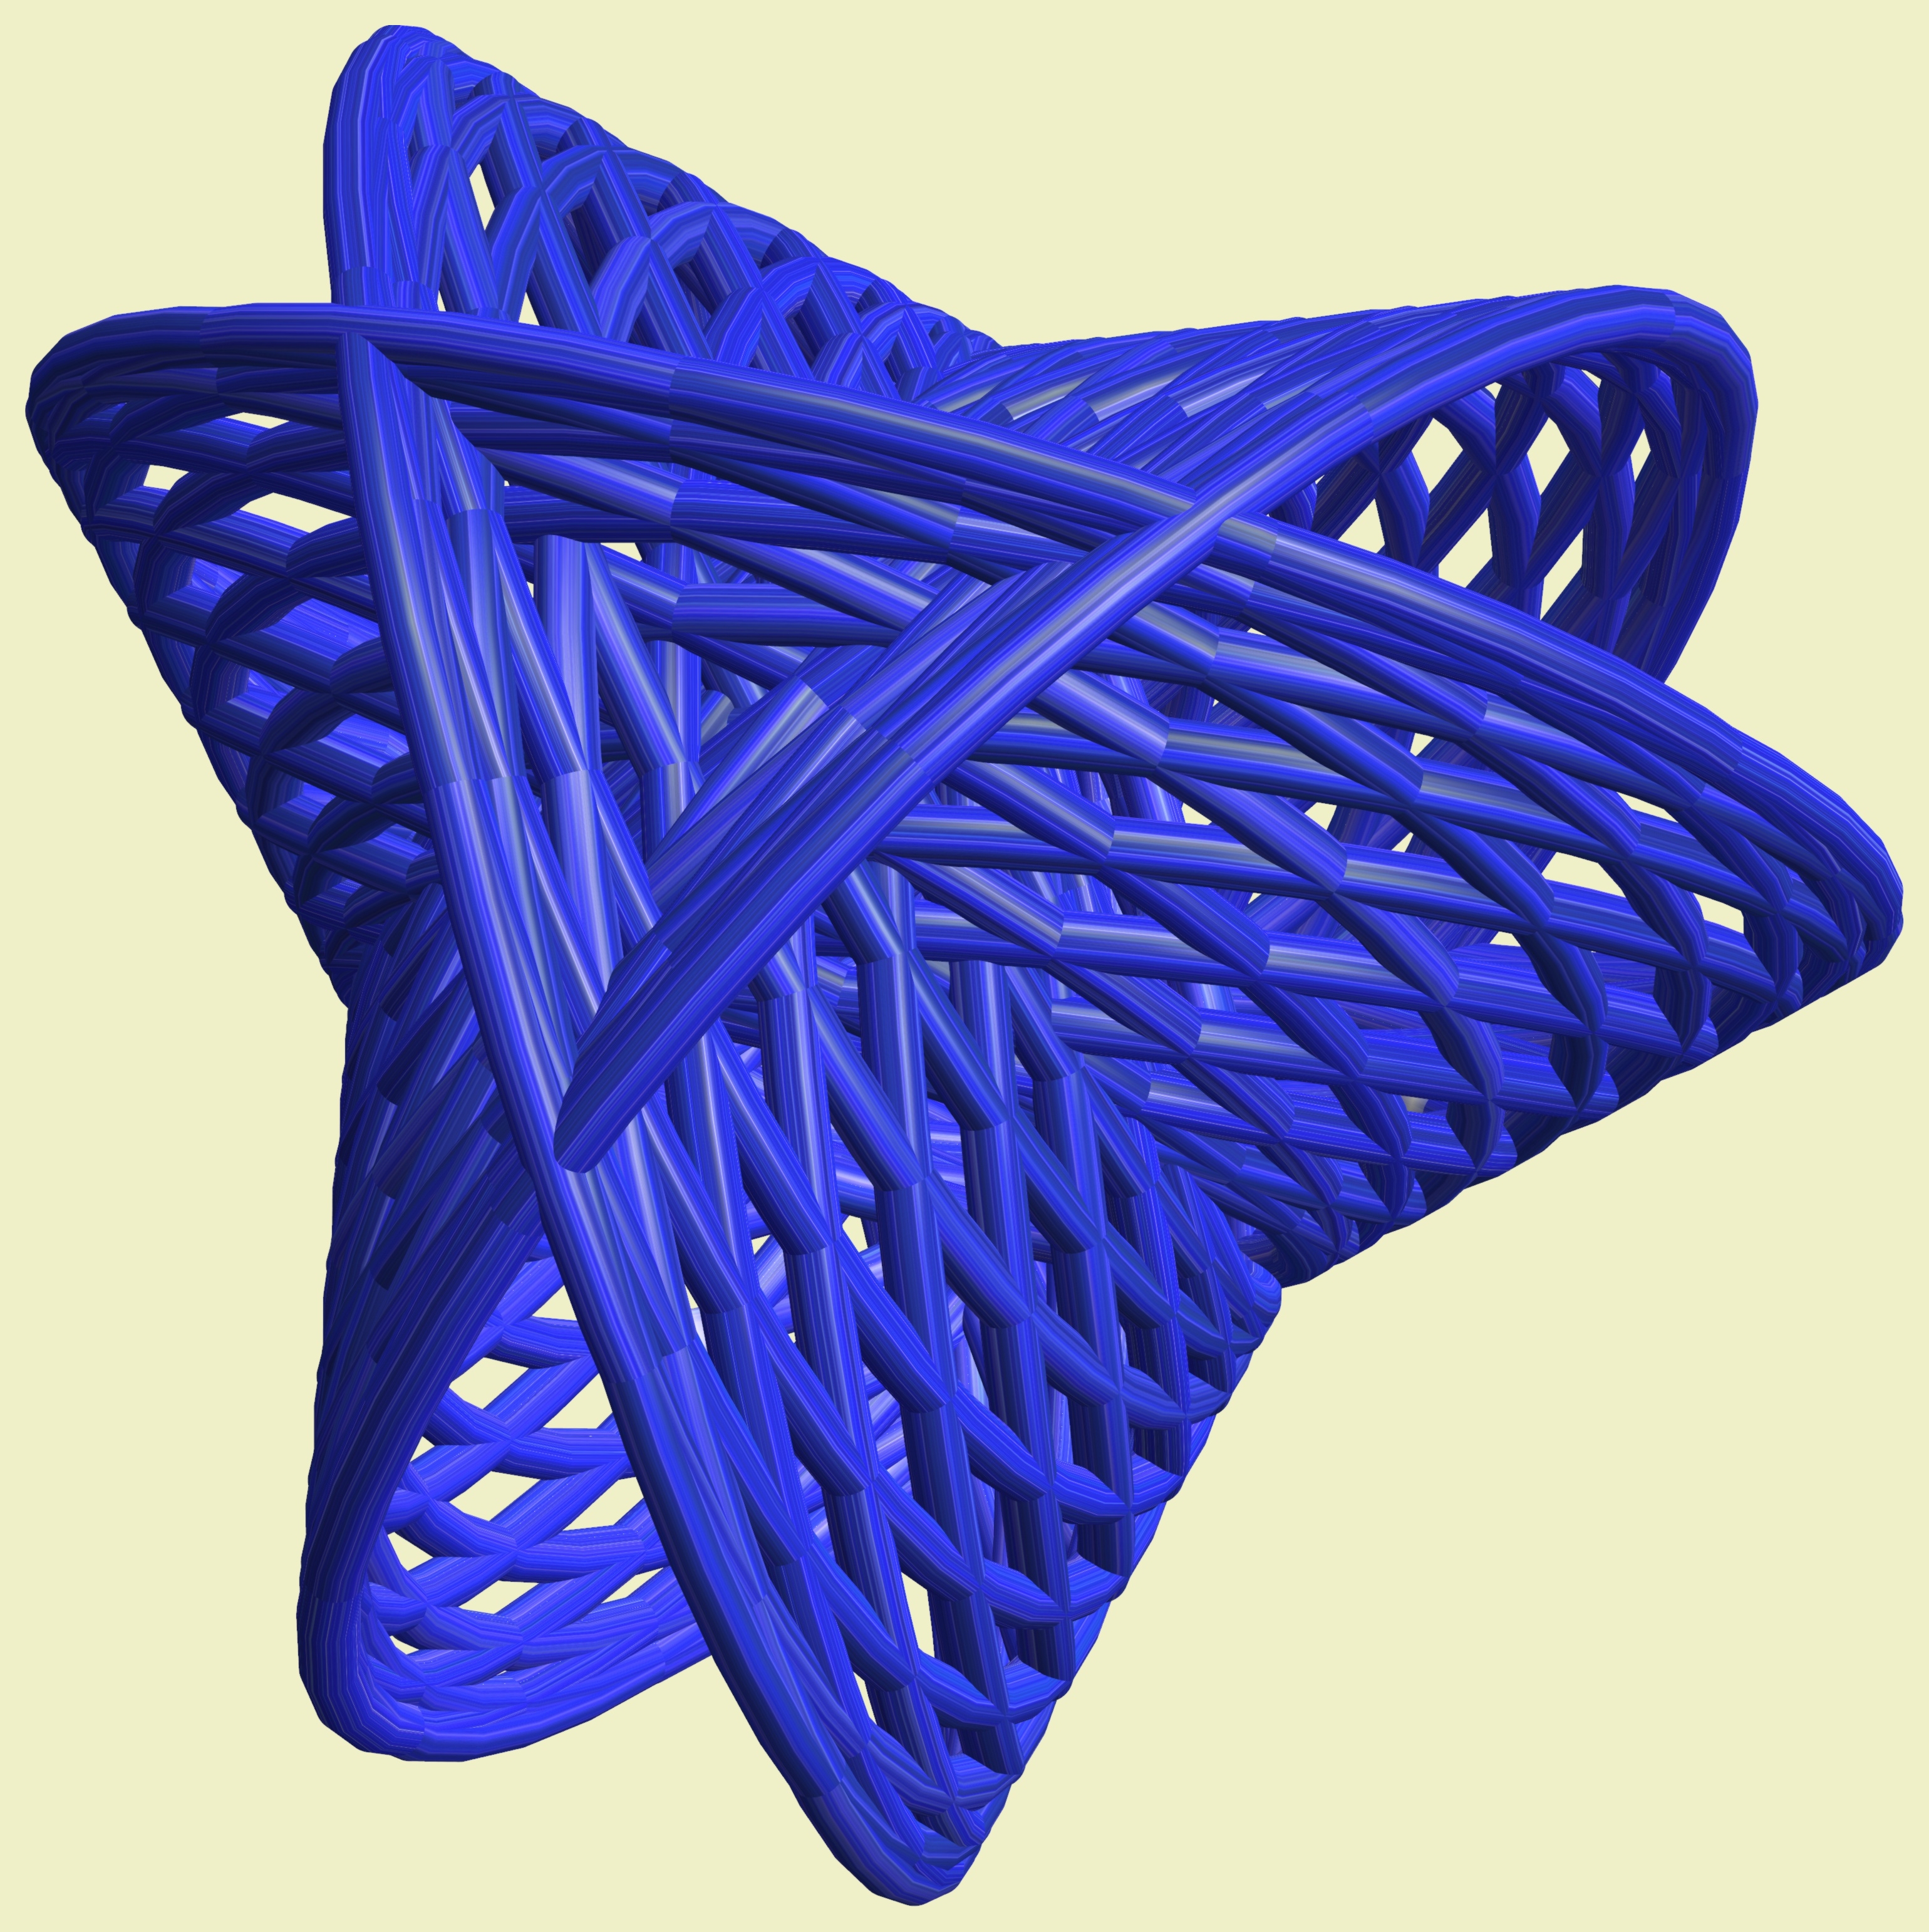
wing, structure, texture, pattern, geometry, blue, furniture, product, sculpture, cool image, design, footwear, symmetry, mesh, 3d, graphic, shape, torus, mathematica, cg, parametricplot3d, code, program, algorithm, mapping, geometricsculpture, lissajous, cobalt blue, surfing equipment and supplies